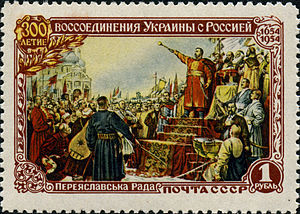
Perejaslav-traktaten / 300 års-jubilæet 1954
Sovjetisk frimærke fra 300-årsjubilæet i 1954.
Perejaslav-traktaten blev indgået i januar 1654, hvor zaporogkosakkernes leder, Bogdan Chmelnitskij svor troskabsed til Zar-Rusland således, at Lillerusland løsrev sig fra den polsk-litauiske realunion og indgik i en union med Zar-Rusland.